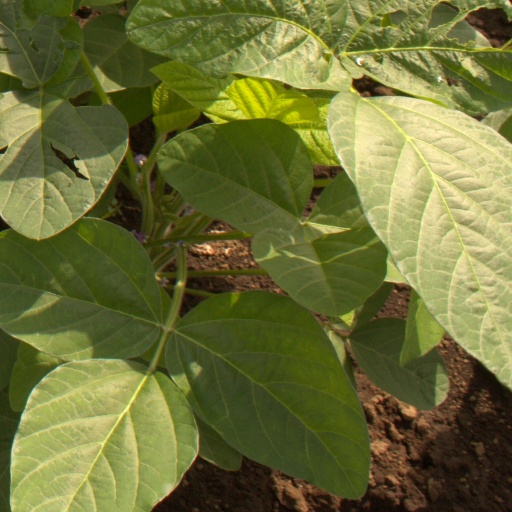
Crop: soybean